List of Houston Texans starting quarterbacks

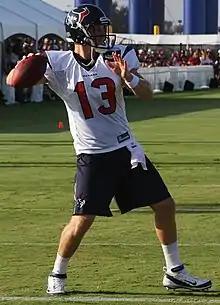
T. J. Yates (2011, 2015, 2017)

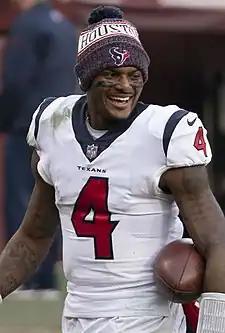
Deshaun Watson (2017–2020)

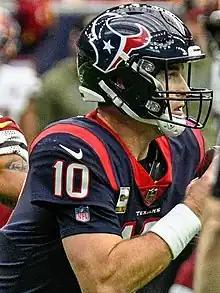
Davis Mills (2021–2022)

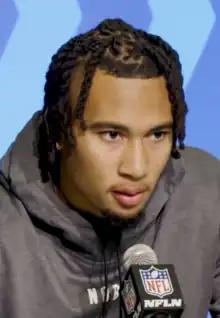
C. J. Stroud (2023–present)

Due to injuries to both starting quarterback Matt Schaub and backup quarterback Matt Leinart during the 2011 regular season, T. J. Yates became the starter for the rest of the season as well as the playoffs.